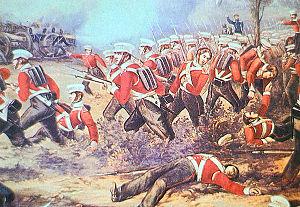
Détail du tableau représentant la charge du 31ème Régiment d'Infanterie à la bataille de Mudki en 1845, pendant la première guerre anglo-sikhe
La bataille de Mudki est livrée le 18 décembre 1845, pendant la première guerre anglo-sikhe. Premier affrontement important du conflit, elle oppose les forces britanniques de la Compagnie anglaise des Indes orientales aux Khālsā du royaume sikh du Pendjab. La bataille est très disputée et les Britanniques remportent une victoire peu concluante.